My Darling! Miss Bancho

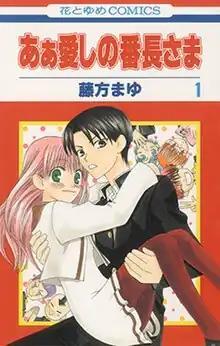
Cover of the first volume

is a Japanese manga series written and illustrated by Mayu Fujikata. It was serialized in Hakusensha's "LaLa" magazine from April 2006 to 2009, when it went on hiatus. In June 2017, the series resumed serialization in "LaLa DX". As of December 2018, eight volumes have been published.